Psychomotor vigilance task

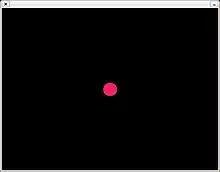
Screen shot of PEBL's Perceptual Vigilance Test

The PVT is a simple task where the subject presses a button as soon as the light appears. The light will turn on randomly every few seconds for 5–10 minutes. The main measurement of this task is not to assess the reaction time (mental chronometry), but rather to see how many times the button is not pressed when the light is on . The purpose of the PVT is to measure sustained attention, and give a numerical measure of sleepiness by counting the number of lapses in attention of the tested subject.